359th Infantry Regiment (United States)

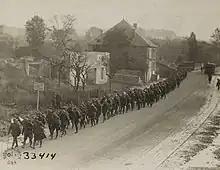
Doughboys of Company M, 359th Infantry, 90th Division, going in on the Argonne sector, Dombasle-en-Argonne, Meuse, France, October 22, 1918.

The 359th Infantry Regiment was constituted for World War I at Camp Travis, Texas on August 5, 1917 as a unit of the National Army. It was organized in September and assigned to the 180th Infantry Brigade, a unit of the 90th Division. After completing individual and collective training, the regiment served in France during the war, including duty in the Villers-en-Haye, Battle of Saint-Mihiel, duty in the Puvenelle Sector of Lorraine, and the Meuse–Argonne offensive. The regiment remained in Europe for post-war occupation duty following the Armistice of November 11, 1918 and was demobilized at Camp Bowie, Texas on June 24, 1919.